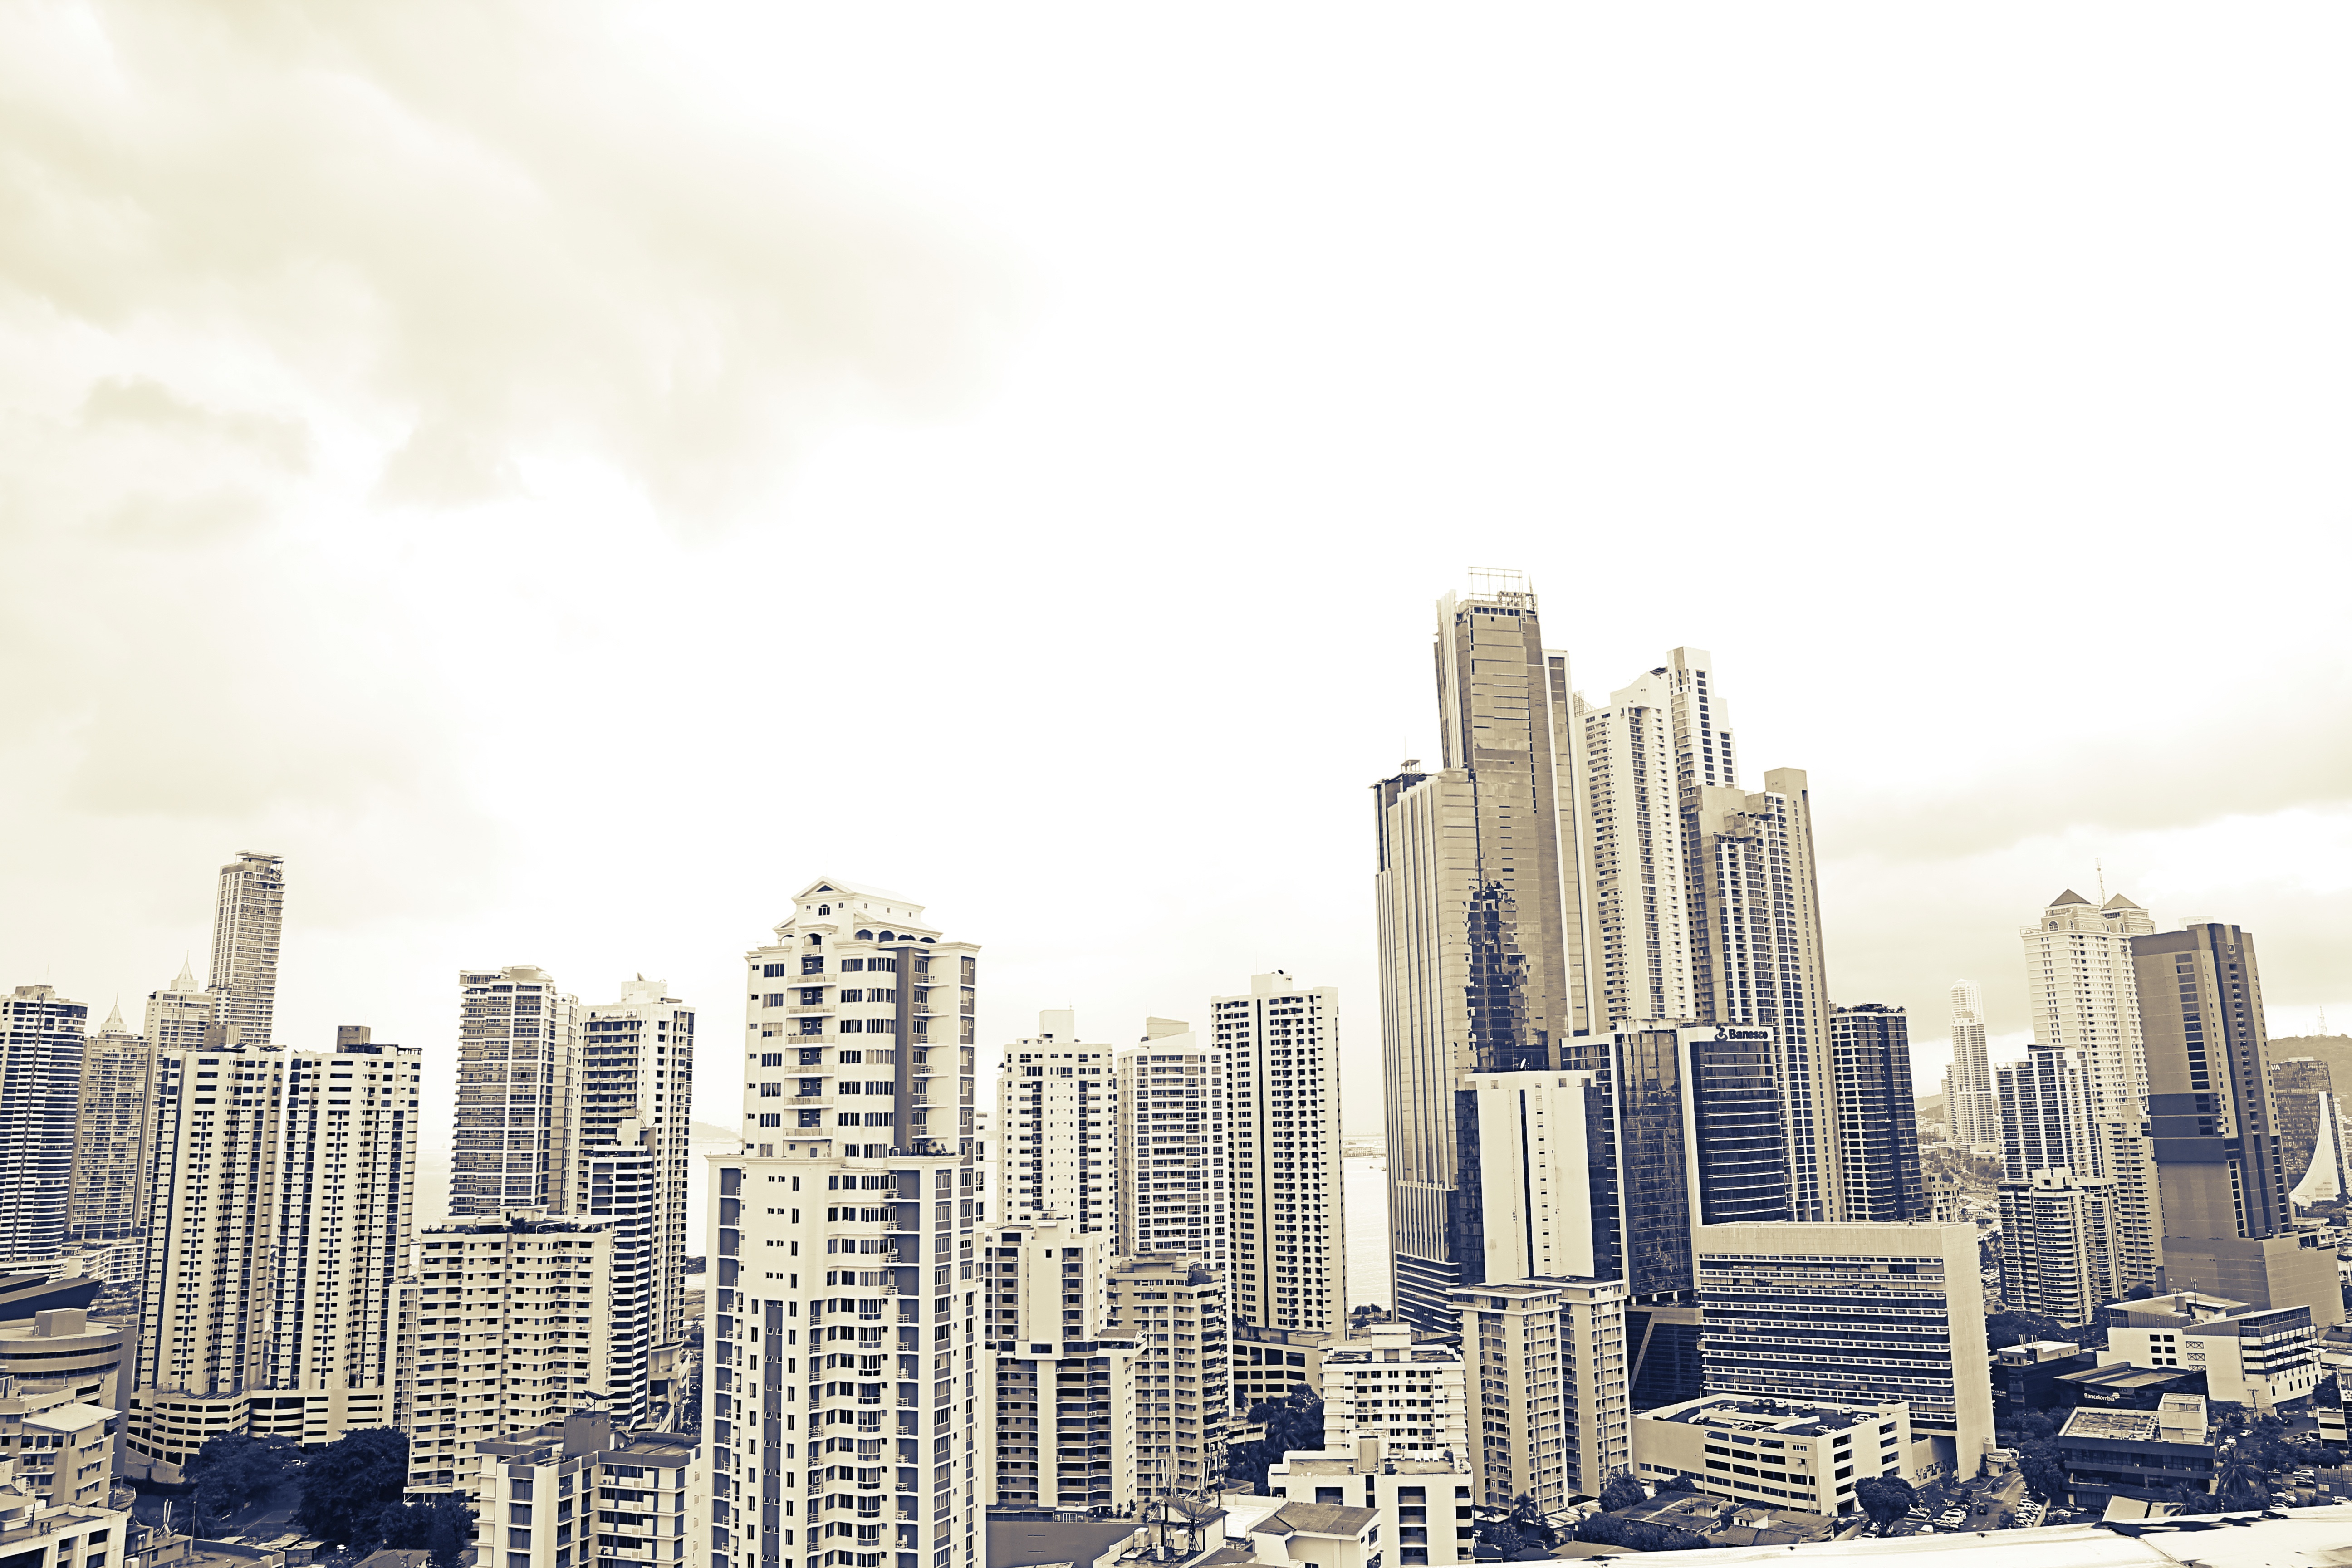
architecture, skyline, building, city, skyscraper, cityscape, downtown, tower block, metropolis, panama, residential area, human settlement, metropolitan area